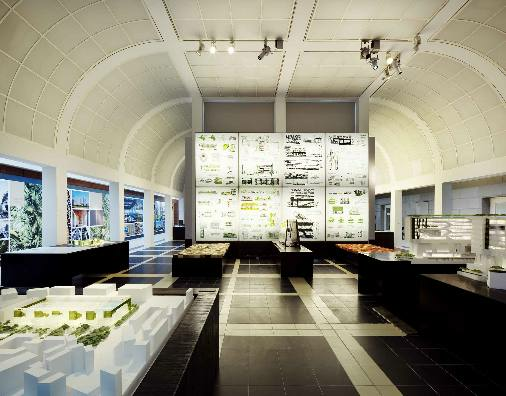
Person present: No